Question: Please indicate a possible affordance area of baseball bat that can be used for hitting
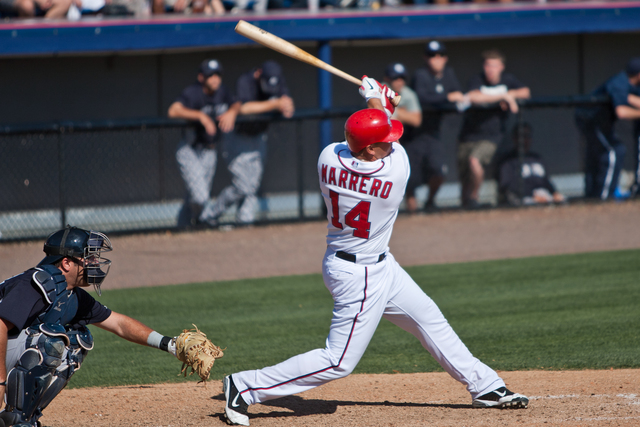
Answer: [219.5, 17, 308.5, 63]